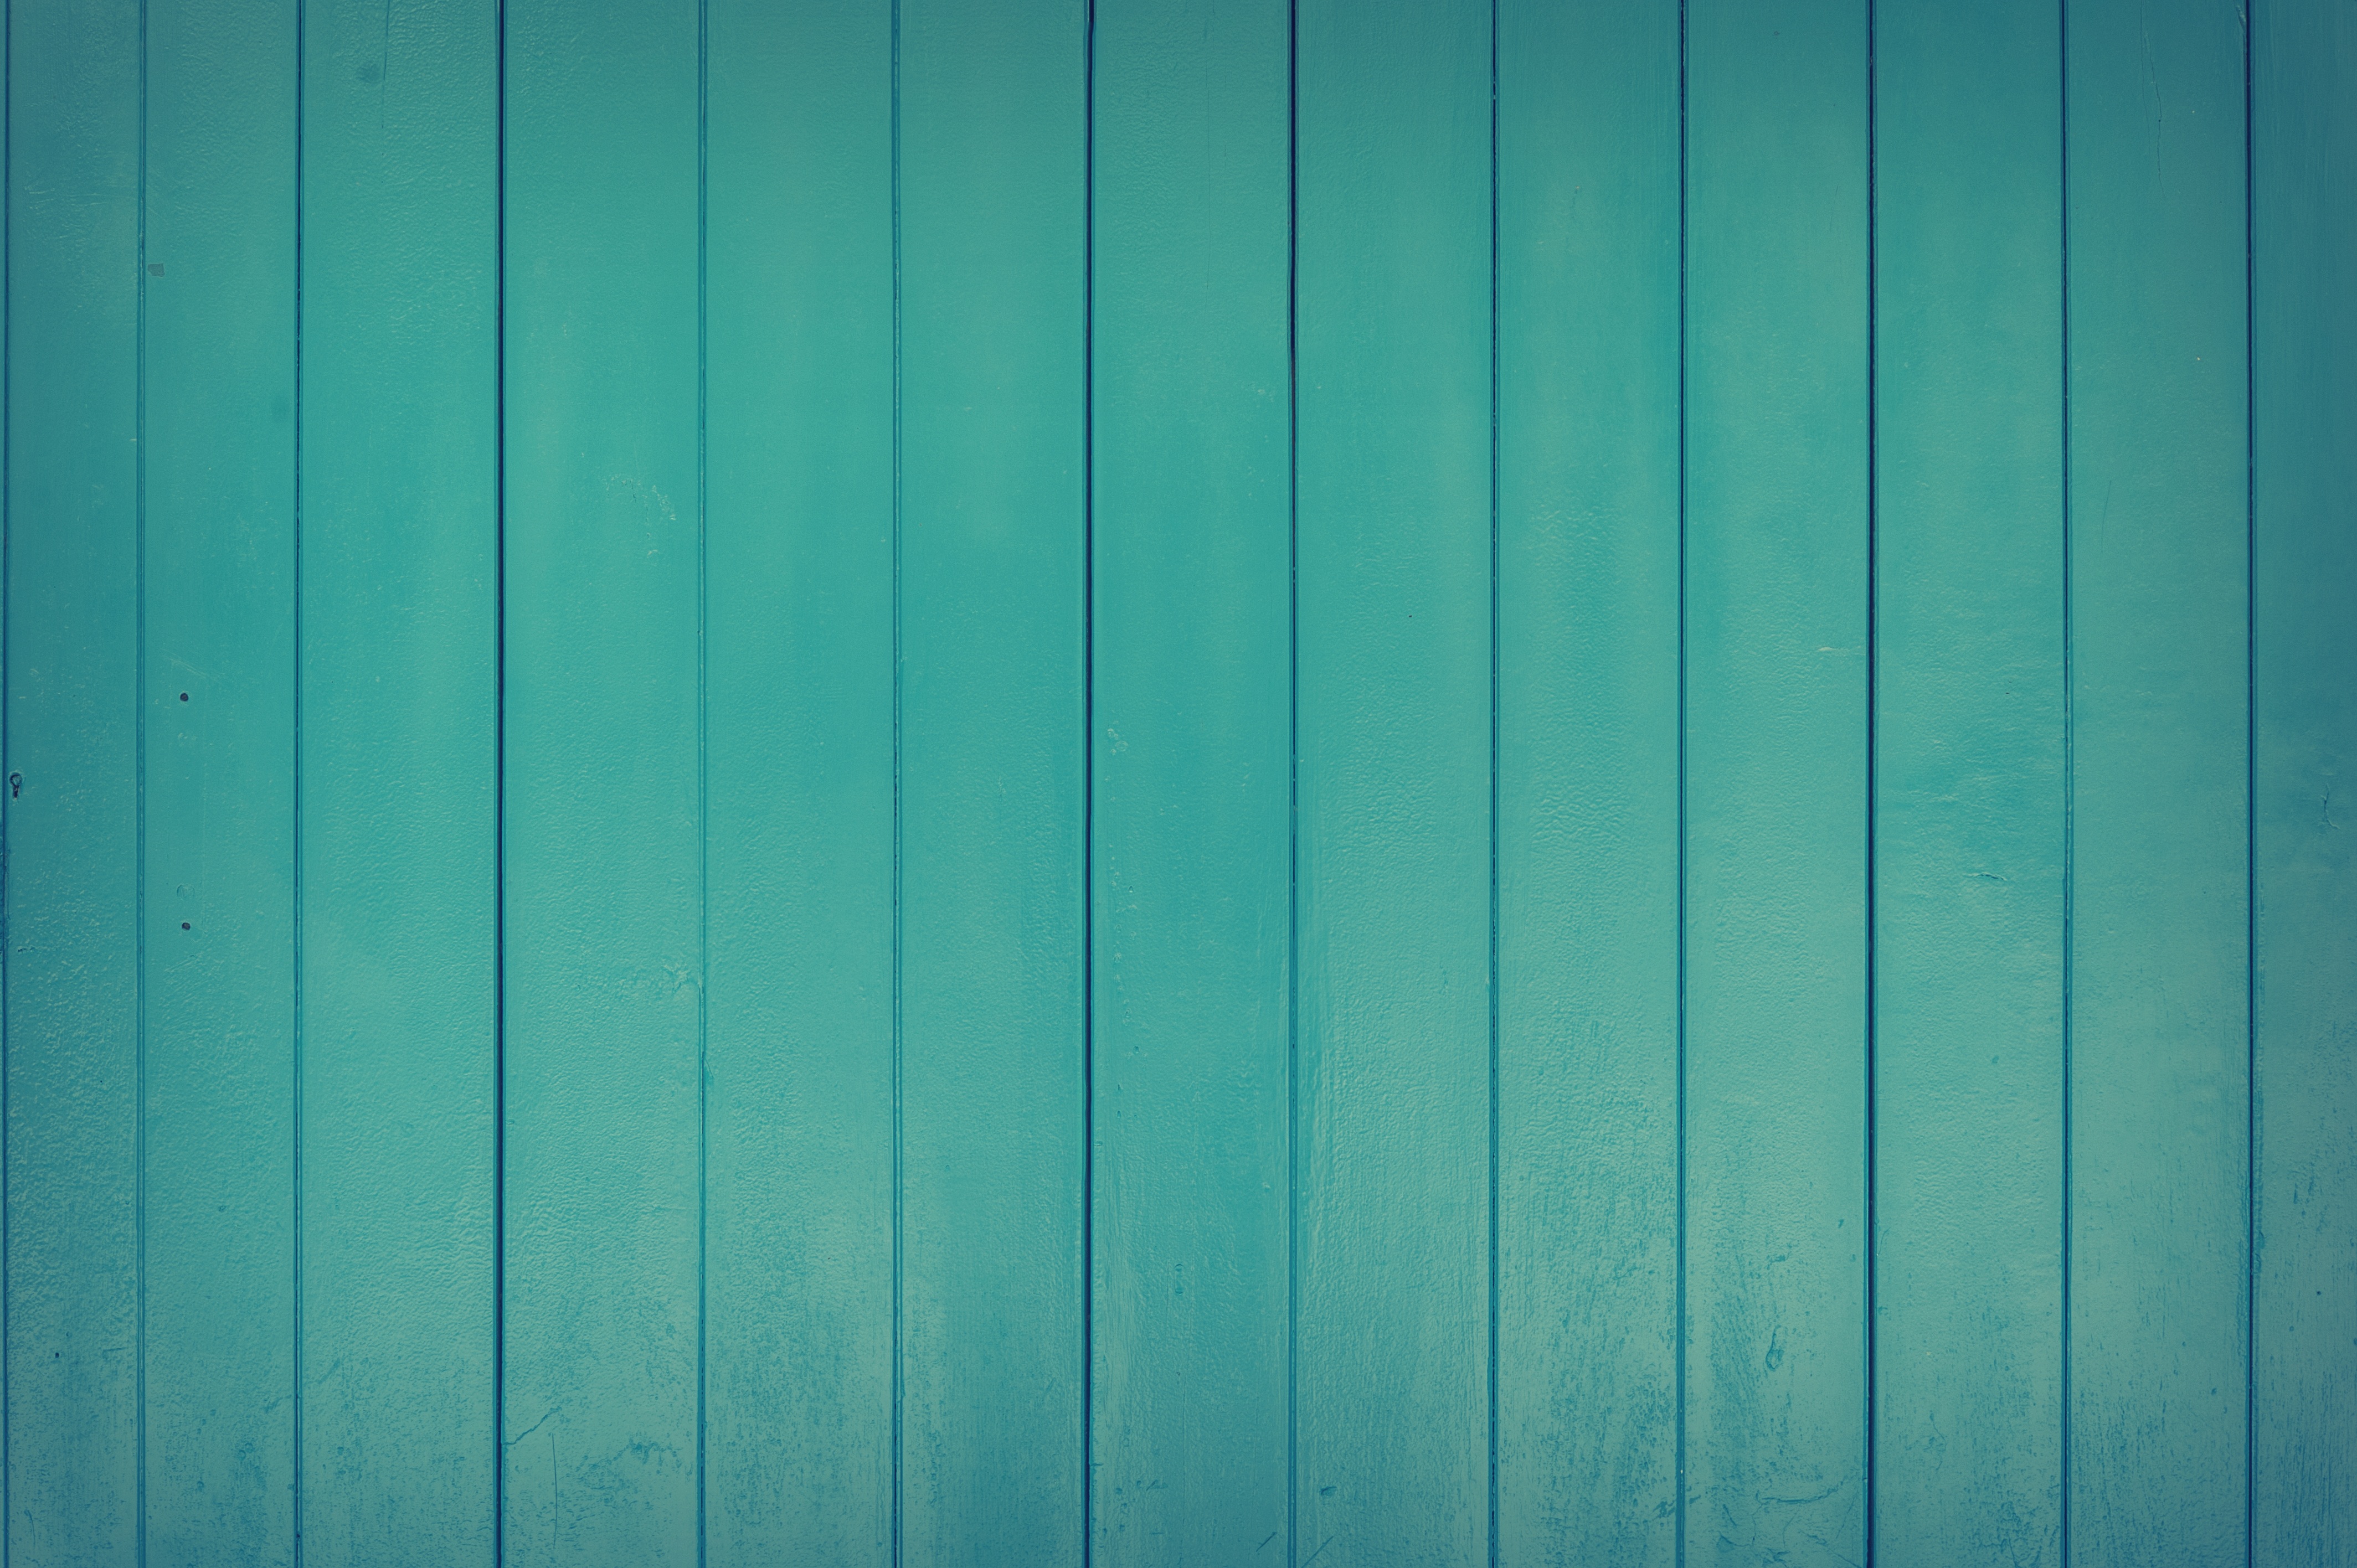
wood, texture, floor, wall, pattern, line, green, color, blue, door, circle, surface, interior design, shape, window covering